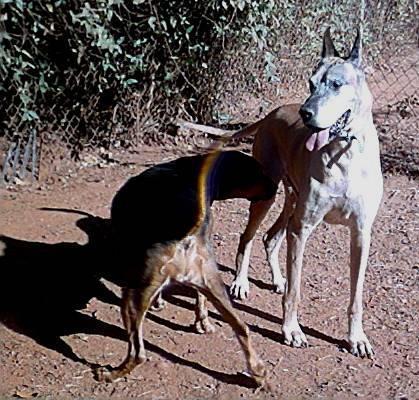
dog